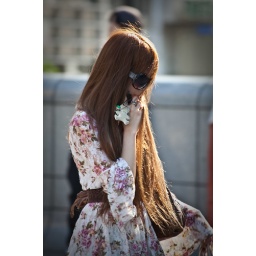
Young girl walking in Osaka